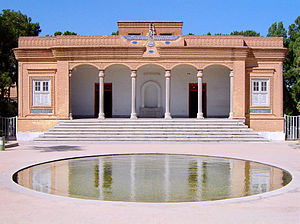
Sassaniderne / Religion
Det zoroastriske ildtempel i Yazd, Iran.
Sassanideriget eller sassaniderne er rækken af iranske konger, som regerede det tredje iranske rige fra 224 e.Kr. til 651. Dynastiet mistede magten, da den sidste sassanidiske shah, Yazdegerd 3., led nederlag efter 14-års kamp for at fordrive det tidlige kalifat, som gjorde Iran til det første muslimske rige.